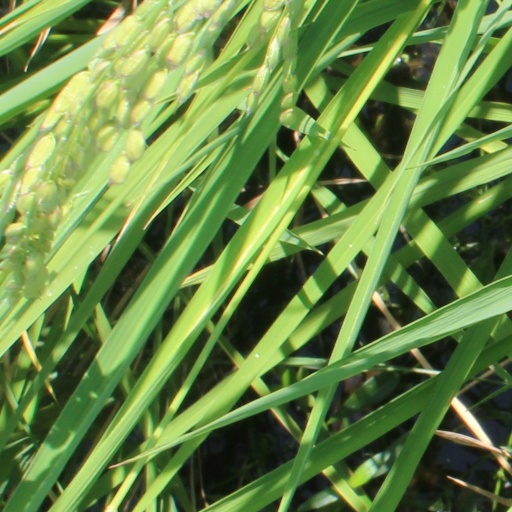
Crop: rice